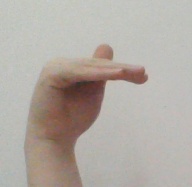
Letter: khaa